The History of the World (Raleigh)

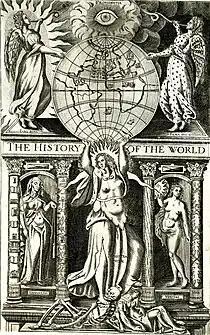
Title page (1614), 283 x 179 mm

The History of the World (originally The Historie of the VVorld / In Five Bookes) is an incomplete work of history by Sir Walter Raleigh, begun in about 1607 whilst the author was imprisoned in the Tower of London, and first published in 1614. It covers the course of human history from Genesis to the conquest of Macedon by Rome. Raleigh intended to write more volumes relating the rise and fall of the great empires, but his release in 1615, his expedition to Guiana, and his execution in 1618, prevented the accomplishment of his plan. According to Edmund Gosse, "This huge composition is one of the principal glories of seventeenth-century literature, and takes a very prominent place in the history of English prose."